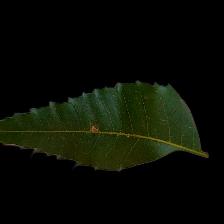
Plant: Neem